Onion

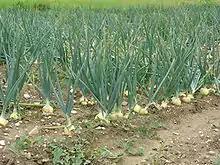
Large-scale onion cultivation

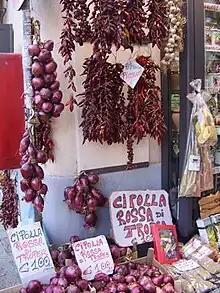
"Rossa di Tropea" onions for sale in Italy

Onions are best cultivated in fertile, well-drained soils. Sandy loams are good as they are low in sulphur, whereas clay-rich soils usually have high sulphur content and produce pungent bulbs. Onions require a high level of nutrients in the soil. Phosphorus is often present in sufficient quantities, but may be applied before planting because of its low level of availability in cold soils. Nitrogen and potash can be applied at regular intervals during the growing season, the last application of nitrogen being at least four weeks before harvesting.